Josef Fares

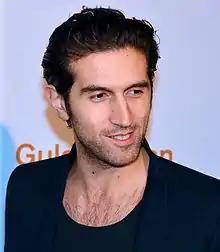
Fares in 2013

Josef Fares moved to Sweden when he was 10 years old, fleeing the Lebanese Civil War with his family. "Variety" declared him one of ten upcoming directors to watch in 2006. The same year he won the Nordic Council Film Prize for his film "Zozo". In 2013, he directed his first video game, "". The game was well received by critics. Its focus is on the interaction between two brothers and their journey to save their father. He next formed his own development company, named Hazelight Studios, and partnered with publisher Electronic Arts for his next video game, "A Way Out", which was released 23 March 2018.